Jook-sing noodles

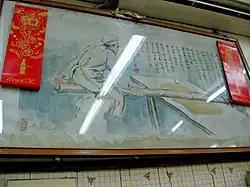
Chef making the noodles in the traditional method

Jook-sing noodles is a rare type of Cantonese noodle found in some parts of Hong Kong, Macau, and some parts of Canton in Guangdong province, China.